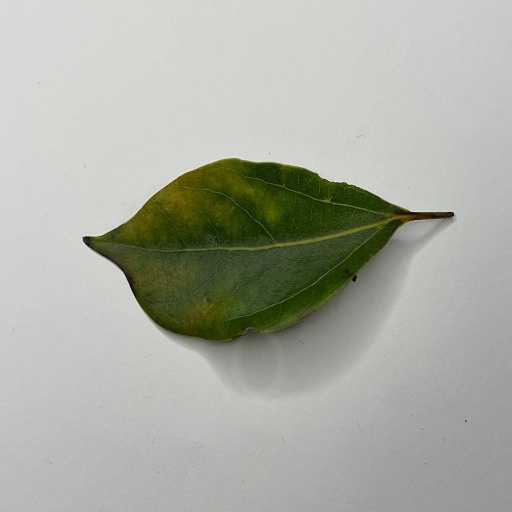
Species: Camphor
Leaf condition: Bacterial Spot